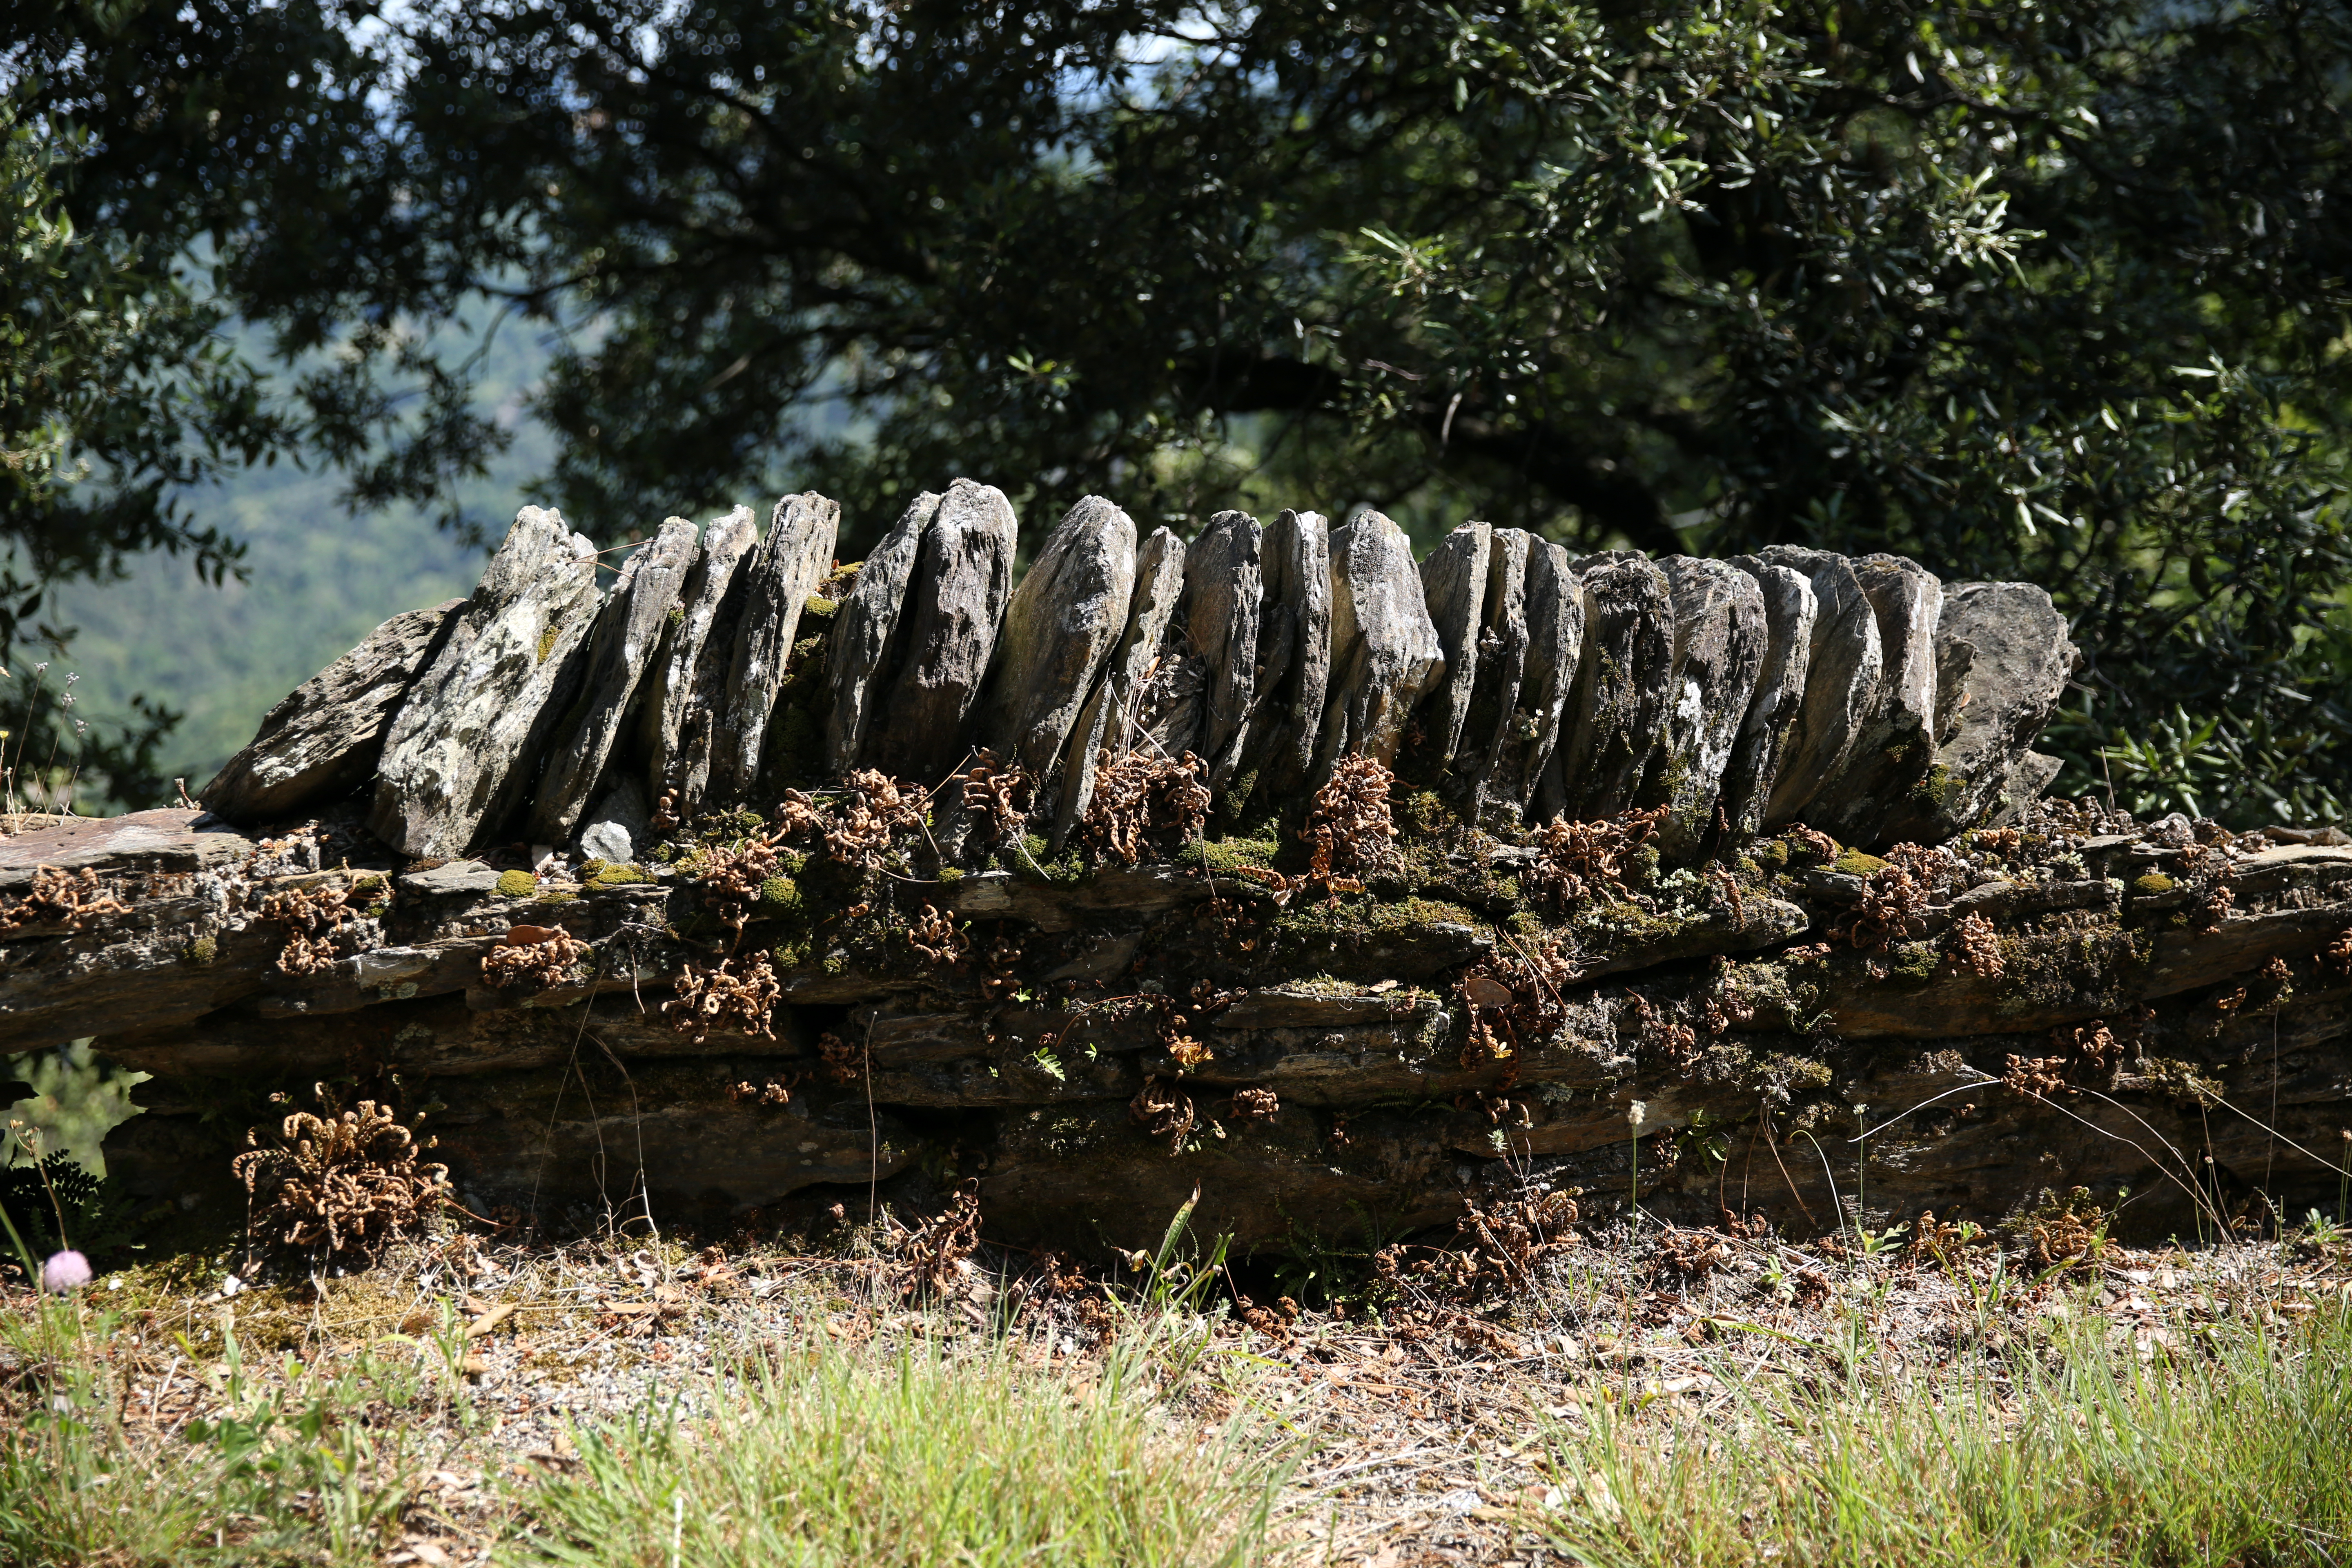
rock, france, europe, jungle, canon, cemetery, midi, ruins, southfrance, sdfrankreich, zuidfrankrijk, languedocroussillon, gard, exterieur, pierresdeschiste, pierressches, cevennes, lozre, cvenols, parapets, ouvrages, murets, travailtraditionnel, anciensouvrages